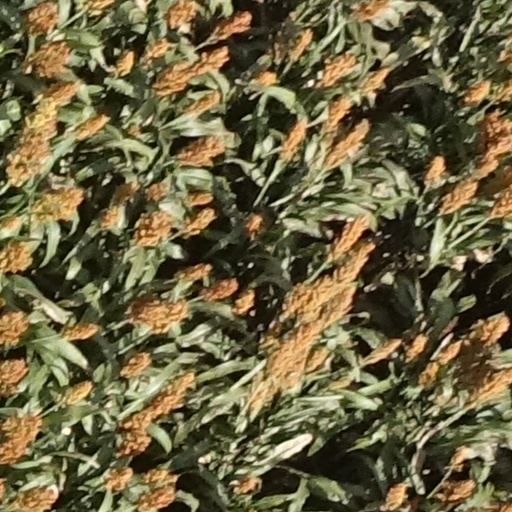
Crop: sorghum